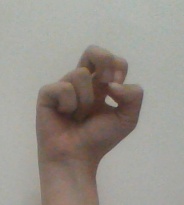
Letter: gaaf